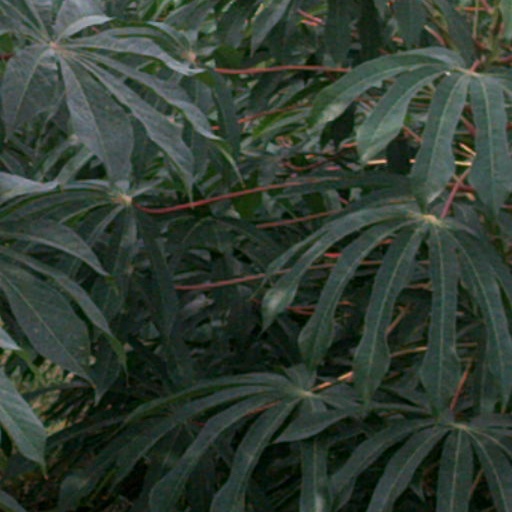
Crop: cassava